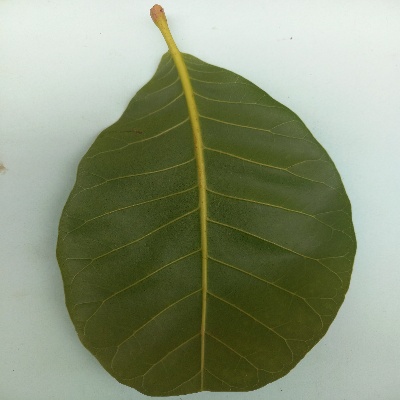
Crop: Cashew
Condition: healthy